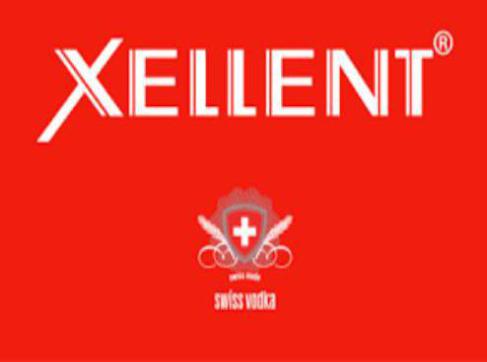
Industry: Necessities